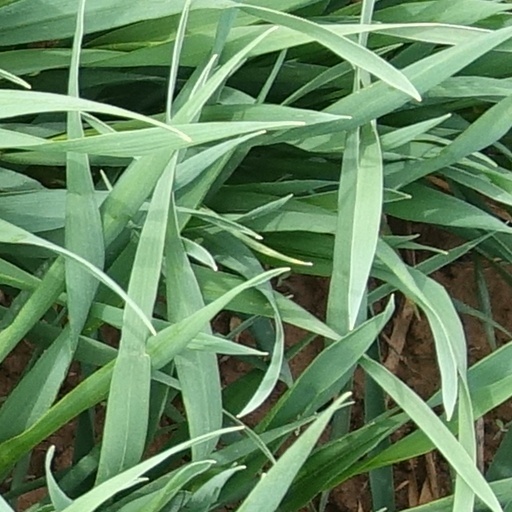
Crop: wheat